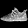
Label: Sneaker